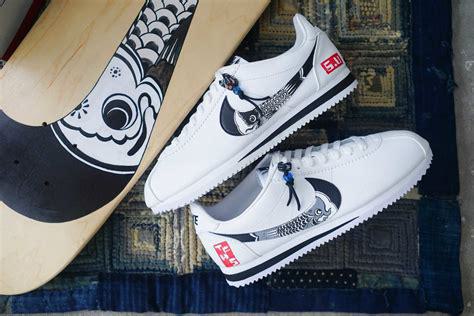
Brand: Nike
Model: Cortez